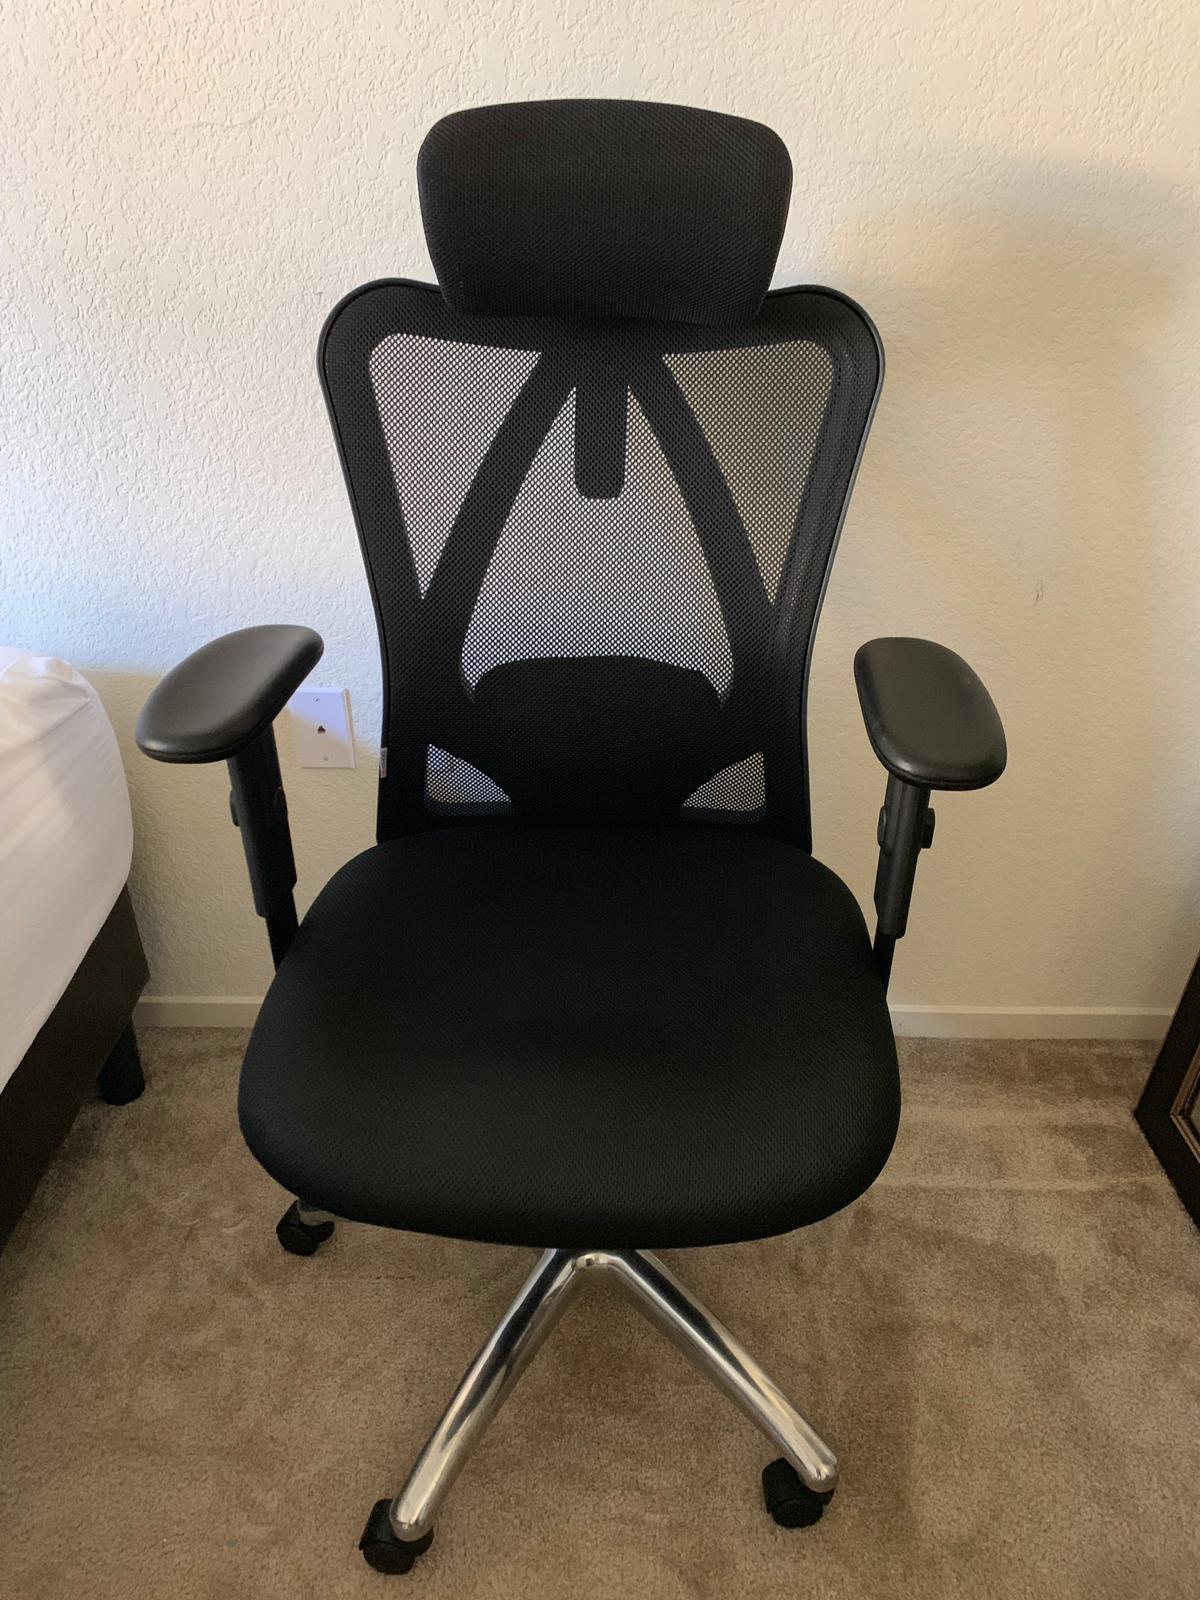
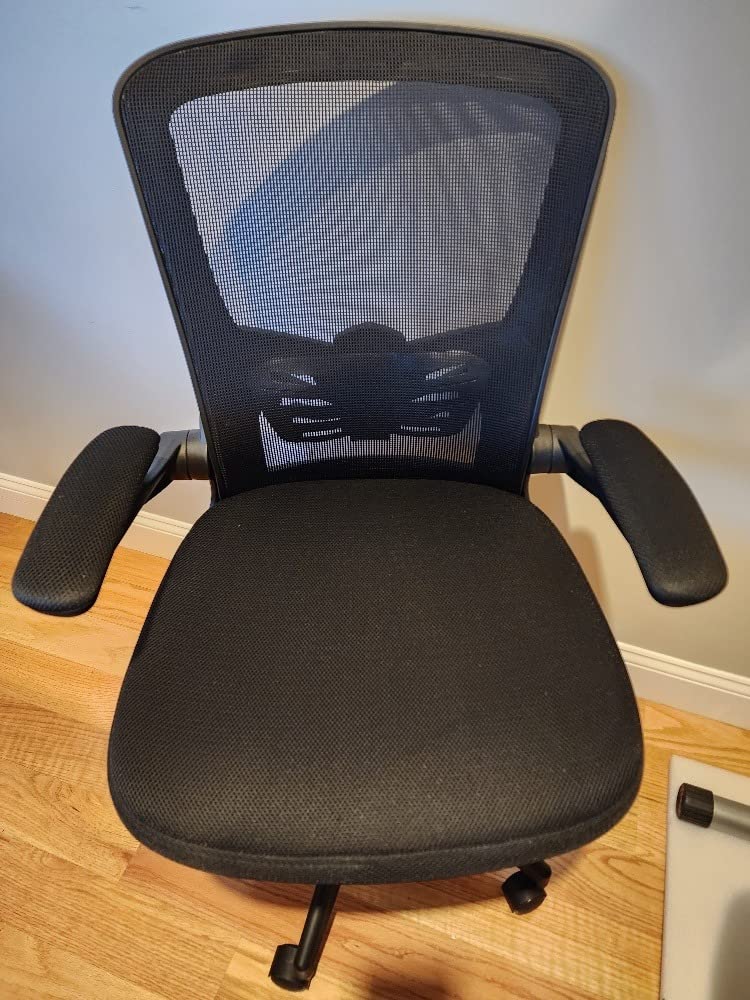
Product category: items_chair
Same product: no